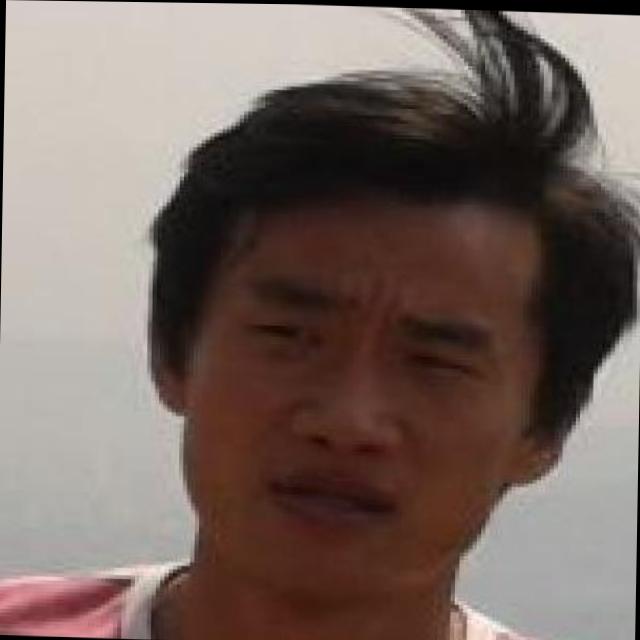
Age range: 21-44